Andros

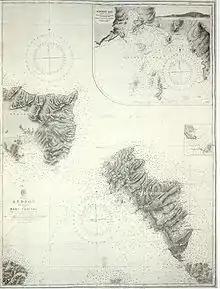
1844 British Admiralty chart of Andros island and Cape Doro strait (today Kafireus strait)

In December 1371, the island was granted as a fief to Maria Sanudo, half-sister of the last Sanudo duke, Nicholas III dalle Carceri. In 1383, Nicholas III was murdered and Francesco I Crispo became the new duke, giving Andros with Syros to his daughter and her husband, Pietro Zeno, the son of the Venetian "bailo" of Negroponte. Zeno was a very able diplomat, but even he found it difficult to manoeuvre among the various competing powers of the era. Unlike Syros, Paros, and other islands, which had been left destitute and almost depopulated by the Ottoman raids, Andros managed to escape relatively unscathed, but in return Zeno was forced to pay tribute and provide harbour and shelter for the Turkish ships. Nevertheless, in 1416, the island was raided and almost the entire population carried off by the Ottomans. At about the same time Albanians crossed from Euboea over into the island, settling in its northern part.